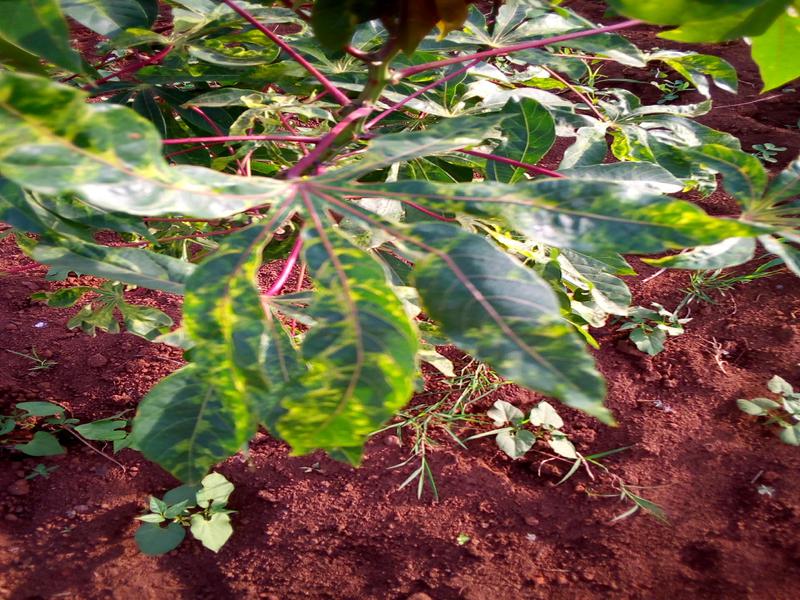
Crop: cassava
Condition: mosaic_disease